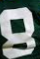
Number: 8